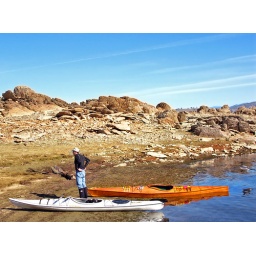
Brad standing by his Whistler &amp;amp; Ron's CLC wooden kayak